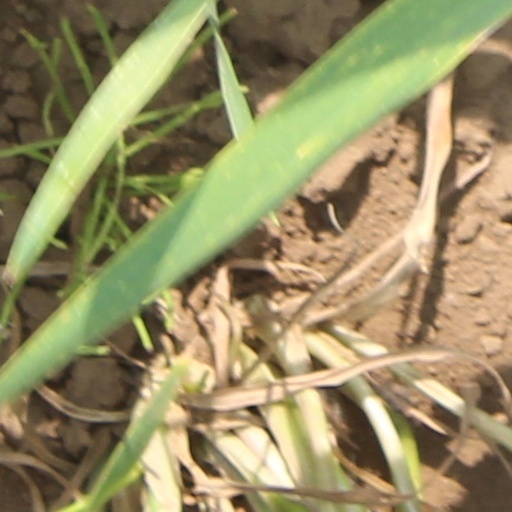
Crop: wheat